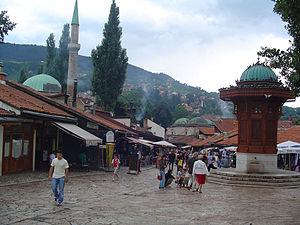
Le Barcasija à Sarajevo Photo prise par mes soins
Sarajevo, prononcé [saʁajɛvo], est la capitale et la plus grande ville de Bosnie-Herzégovine. Traversée par la rivière Miljacka, la ville fait partie du canton de Sarajevo, l'un des dix de Bosnie-et-Herzégovine.
Une čaršija est une structure urbaine caractéristique de l'époque ottomane dans les Balkans, notamment en Bosnie-Herzégovine, en Macédoine et en Serbie. Presque toujours située au centre de la ville, elle en concentre la plupart des activités économiques et commerciales.
Baščaršija est une čaršija, c'est-à-dire un quartier typiquement ottoman, situé en Bosnie-Herzégovine sur le territoire de la Ville de Sarajevo. Cet ensemble urbanistique, qui remonte au XVIᵉ siècle, est inscrit sur la liste des monuments nationaux de Bosnie-Herzégovine.
Stari Grad est une municipalité de Bosnie-Herzégovine située dans le canton de Sarajevo et dans la Fédération de Bosnie-et-Herzégovine. Selon les premiers résultats du recensement bosnien de 2013, elle compte 38 911 habitants, dont 38 254 pour la partie urbaine de la municipalité.